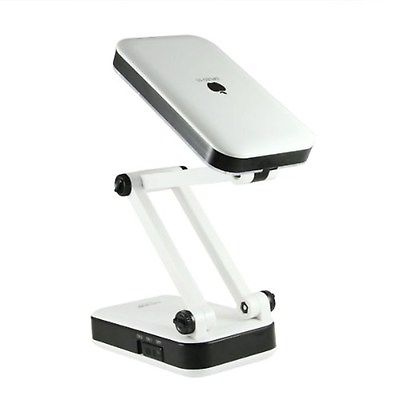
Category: lamp